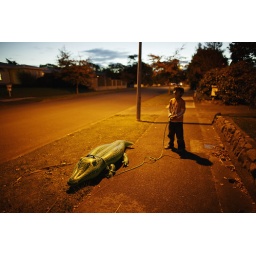
Seven year old boy walks inflatable crocodile on leash in street at night. Childhood, fun.